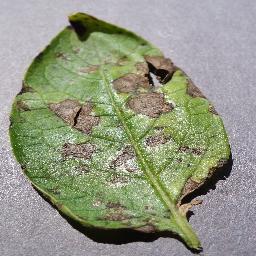
Label: Potato___Early_blight